Nuclear protein

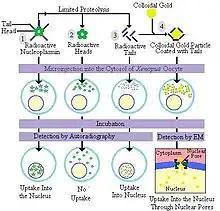
Diagram of nuclear uptake of proteins

A nuclear protein is a protein found in the cell nucleus. Proteins are transported inside the nucleus with the help of the nuclear pore complex, which acts a barrier between cytoplasm and nuclear membrane. The import and export of proteins through the nuclear pore complex plays a fundamental role in gene regulation and other biological functions.